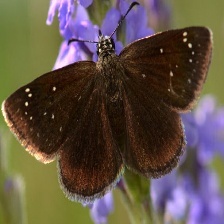
Species: SOOTYWING